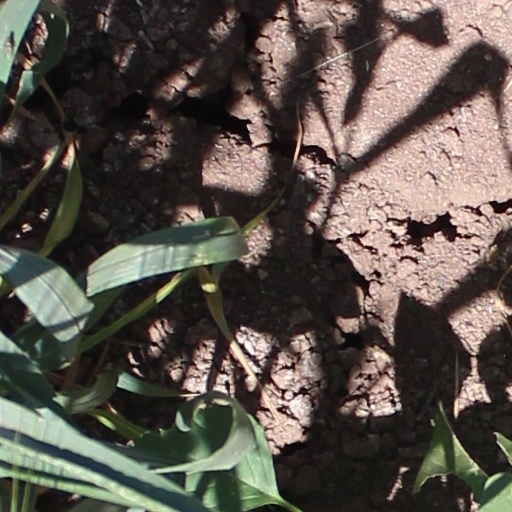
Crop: wheat